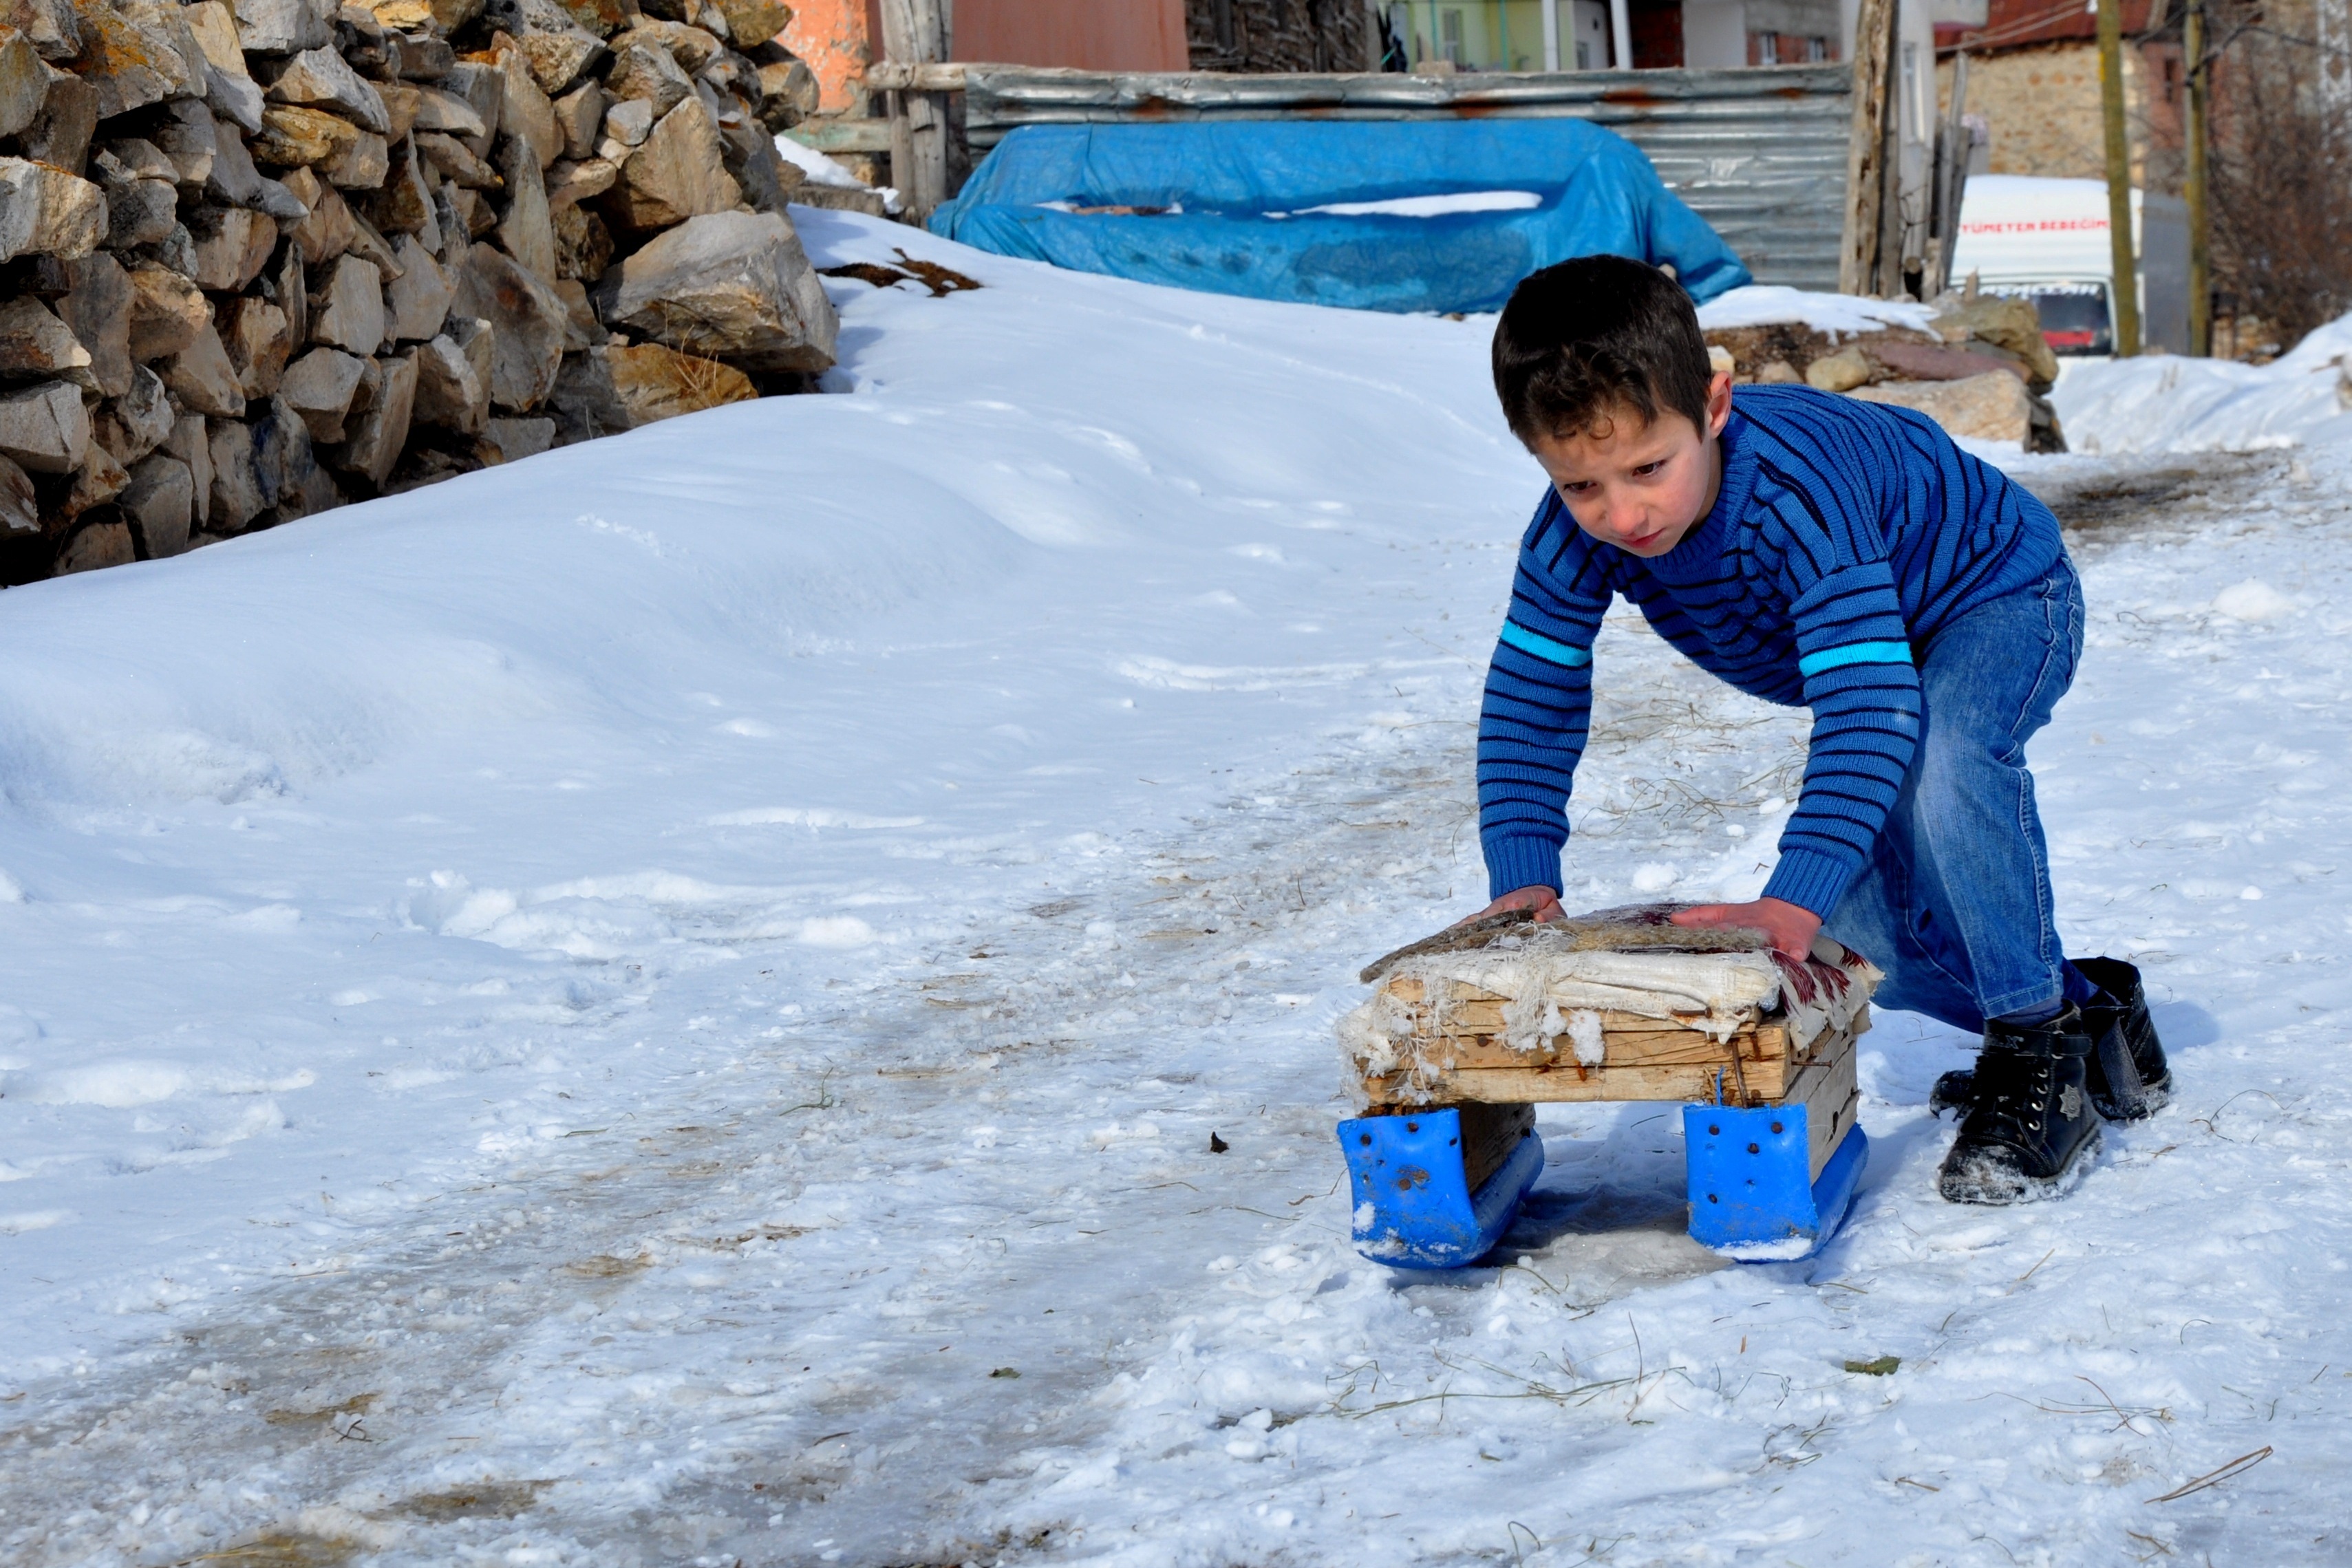
snow, winter, game, ice, weather, child, season, turkey, footwear, sled, freezing, g m hane, ya murdere